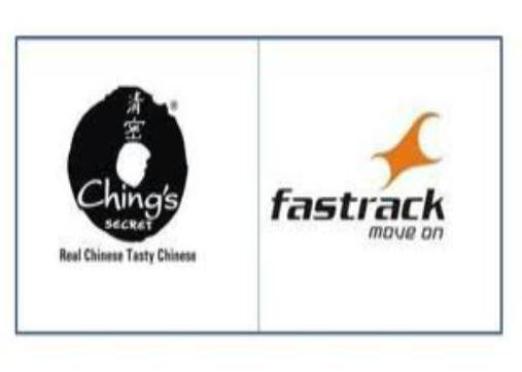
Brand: ching's secret
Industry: Food